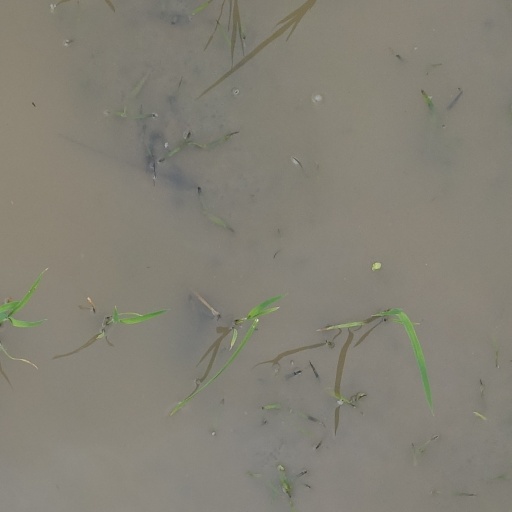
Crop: rice